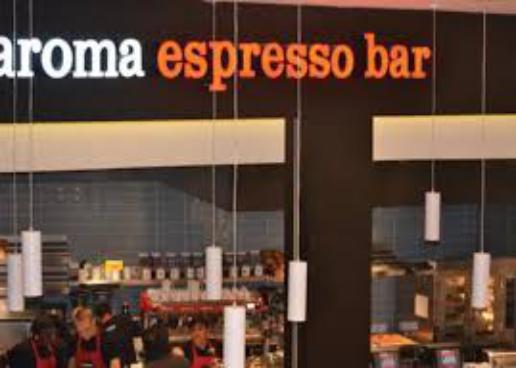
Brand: Aroma Espresso Bar
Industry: Food